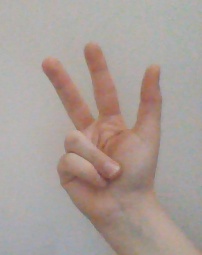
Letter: al